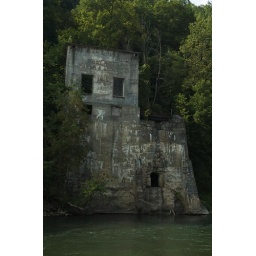
The ruins of the Root River Power Company water turbine building on the North branch of the Root River in SE Minnesota.